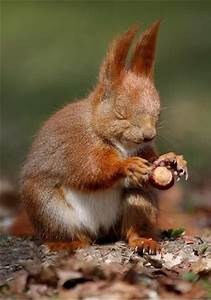
Label: scoiattolo